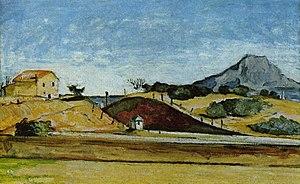
Le terrassement est le travail consistant à déplacer des quantités importantes de matériaux dans divers buts. Le remaniement des terrains naturels entraîne une modification généralement définitive de la topographie et du paysage, en créant des ouvrages en terre soit en remblai soit en déblai.